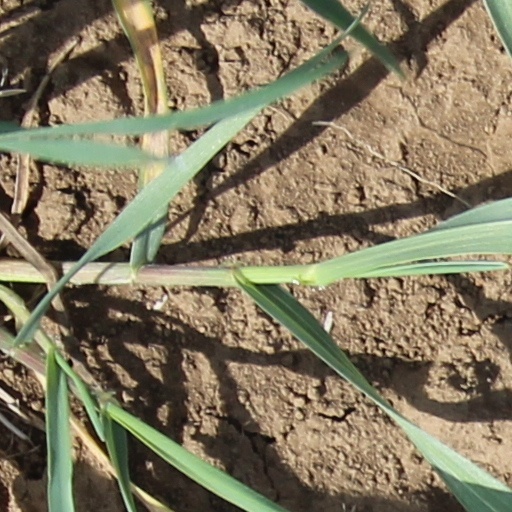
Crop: wheat